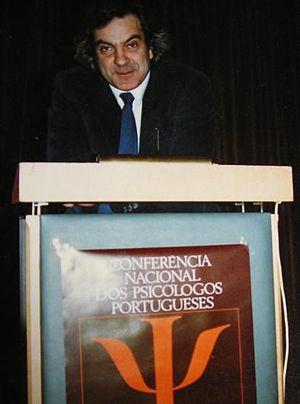
Rodolphe Ghiglione au Portugal
Rodolphe Ghiglione, né le 28 mars 1941 à La Brigue et mort le 19 octobre 1999 à Paris, est un psychologue français qui fut le fondateur et le directeur du Groupe de Recherche sur la Parole, laboratoire de recherche en psychologie sociale de l'Université Paris 8.